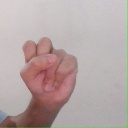
अक्षर: स